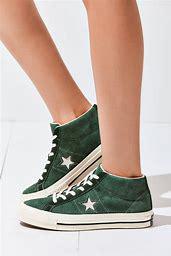
Brand: Converse
Model: One Star Pro